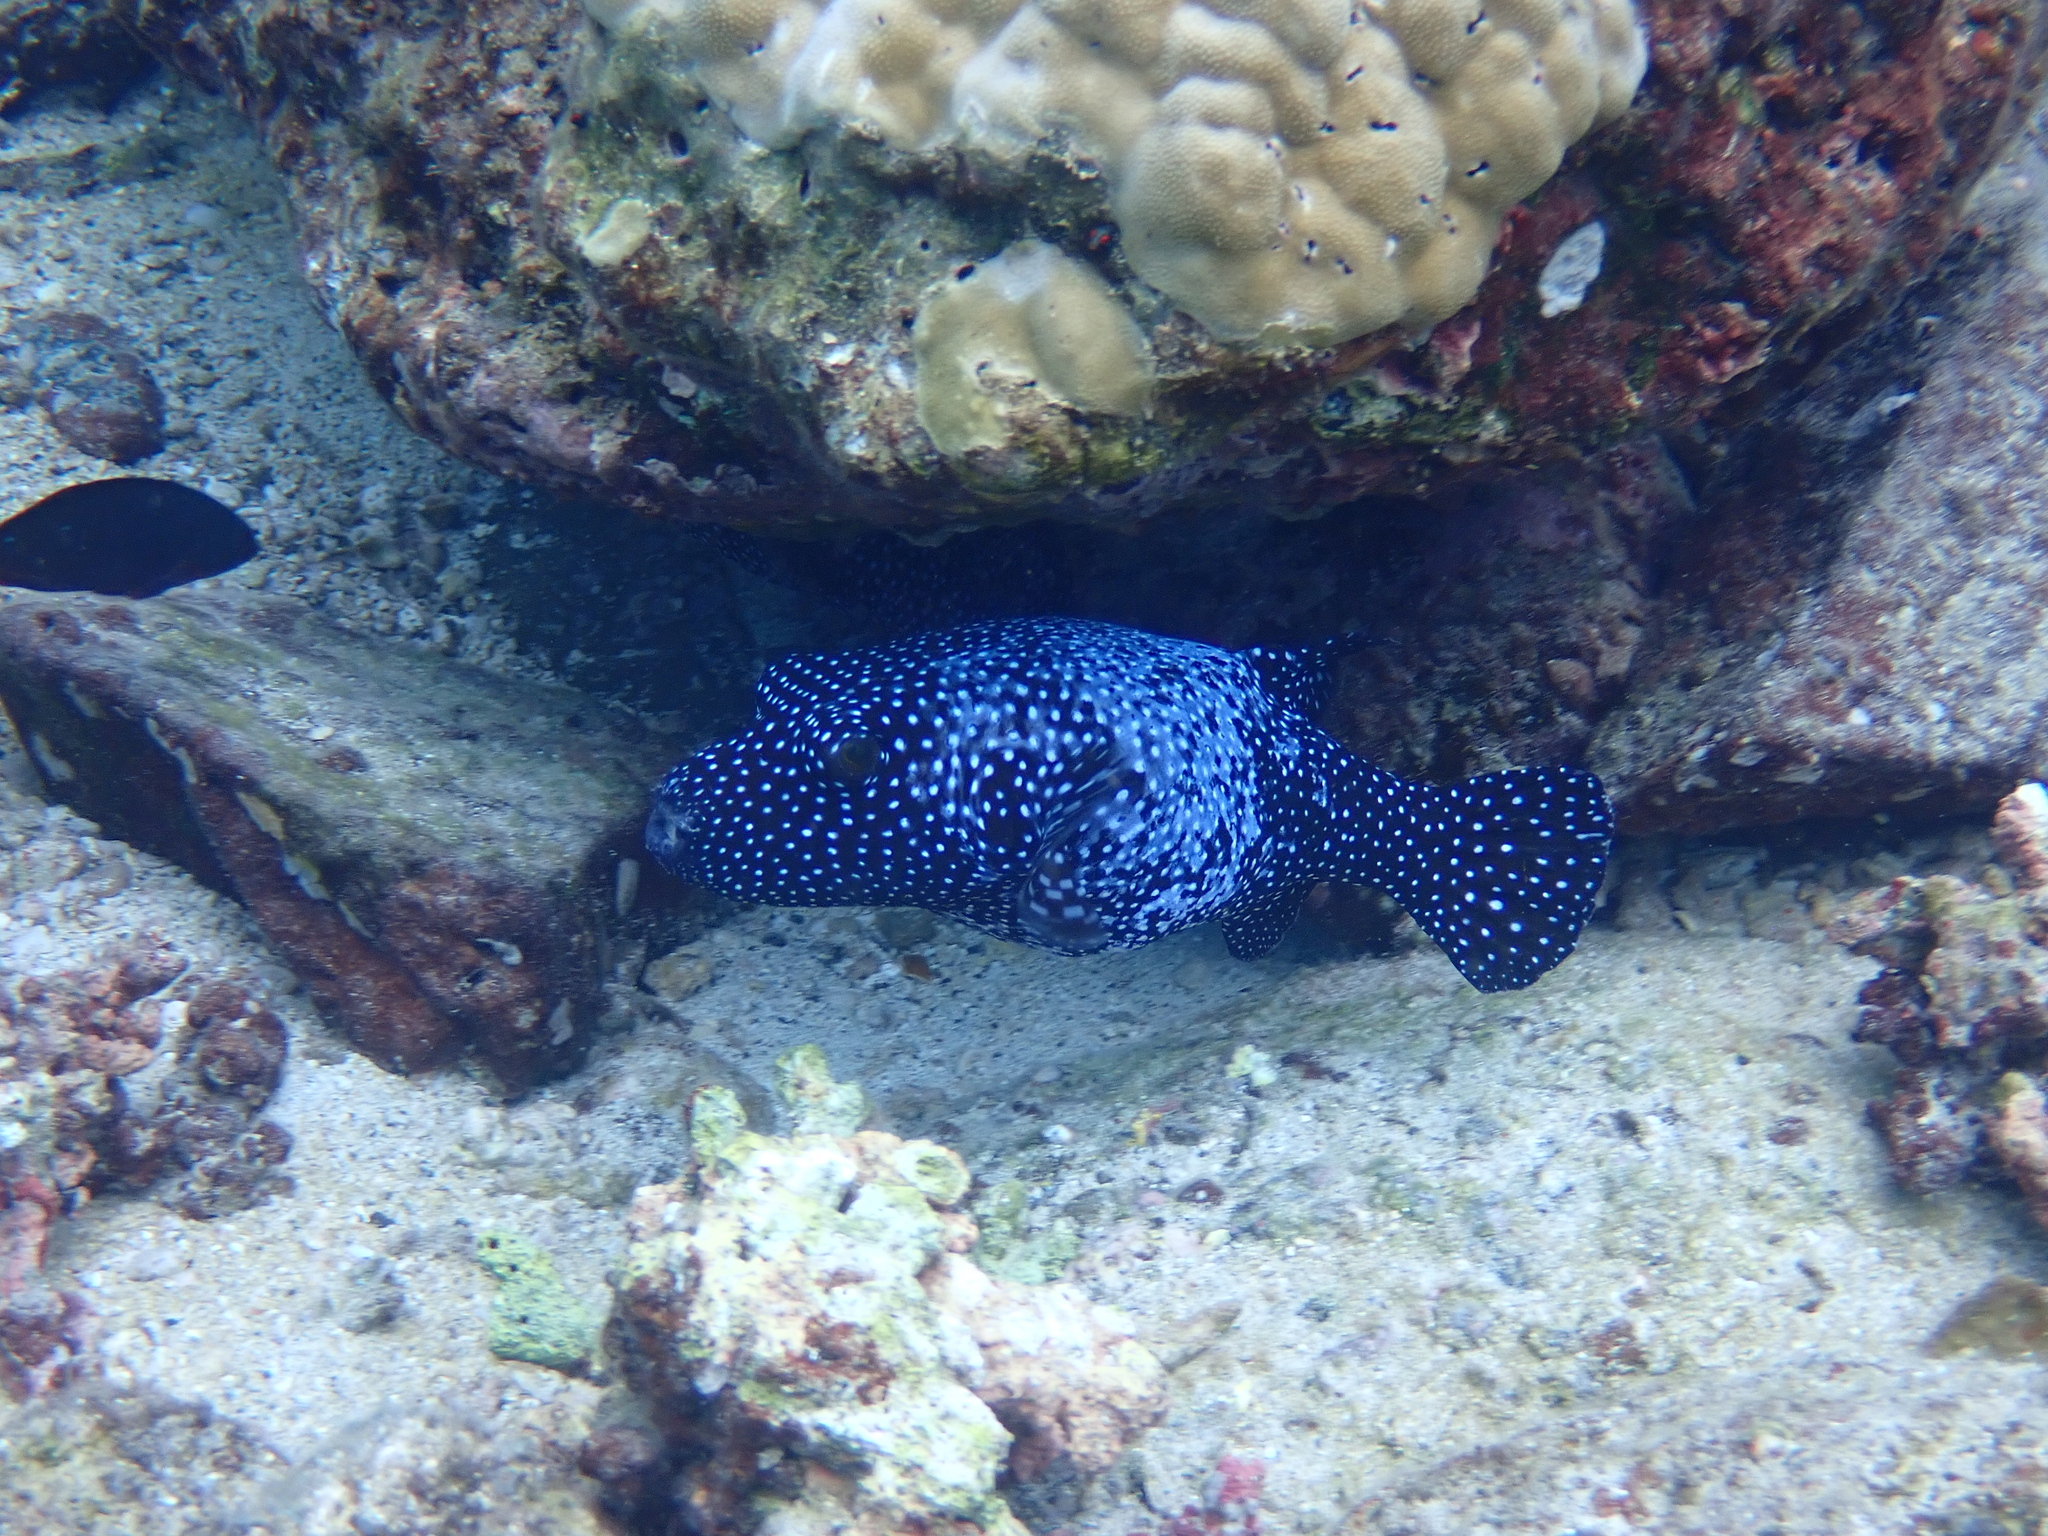
Arothron meleagris (Guineafowl Puffer)